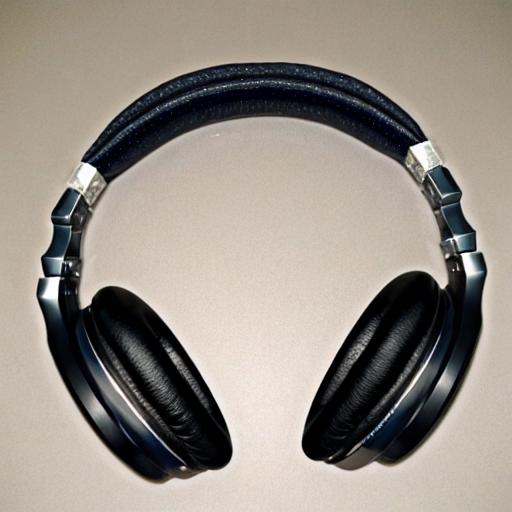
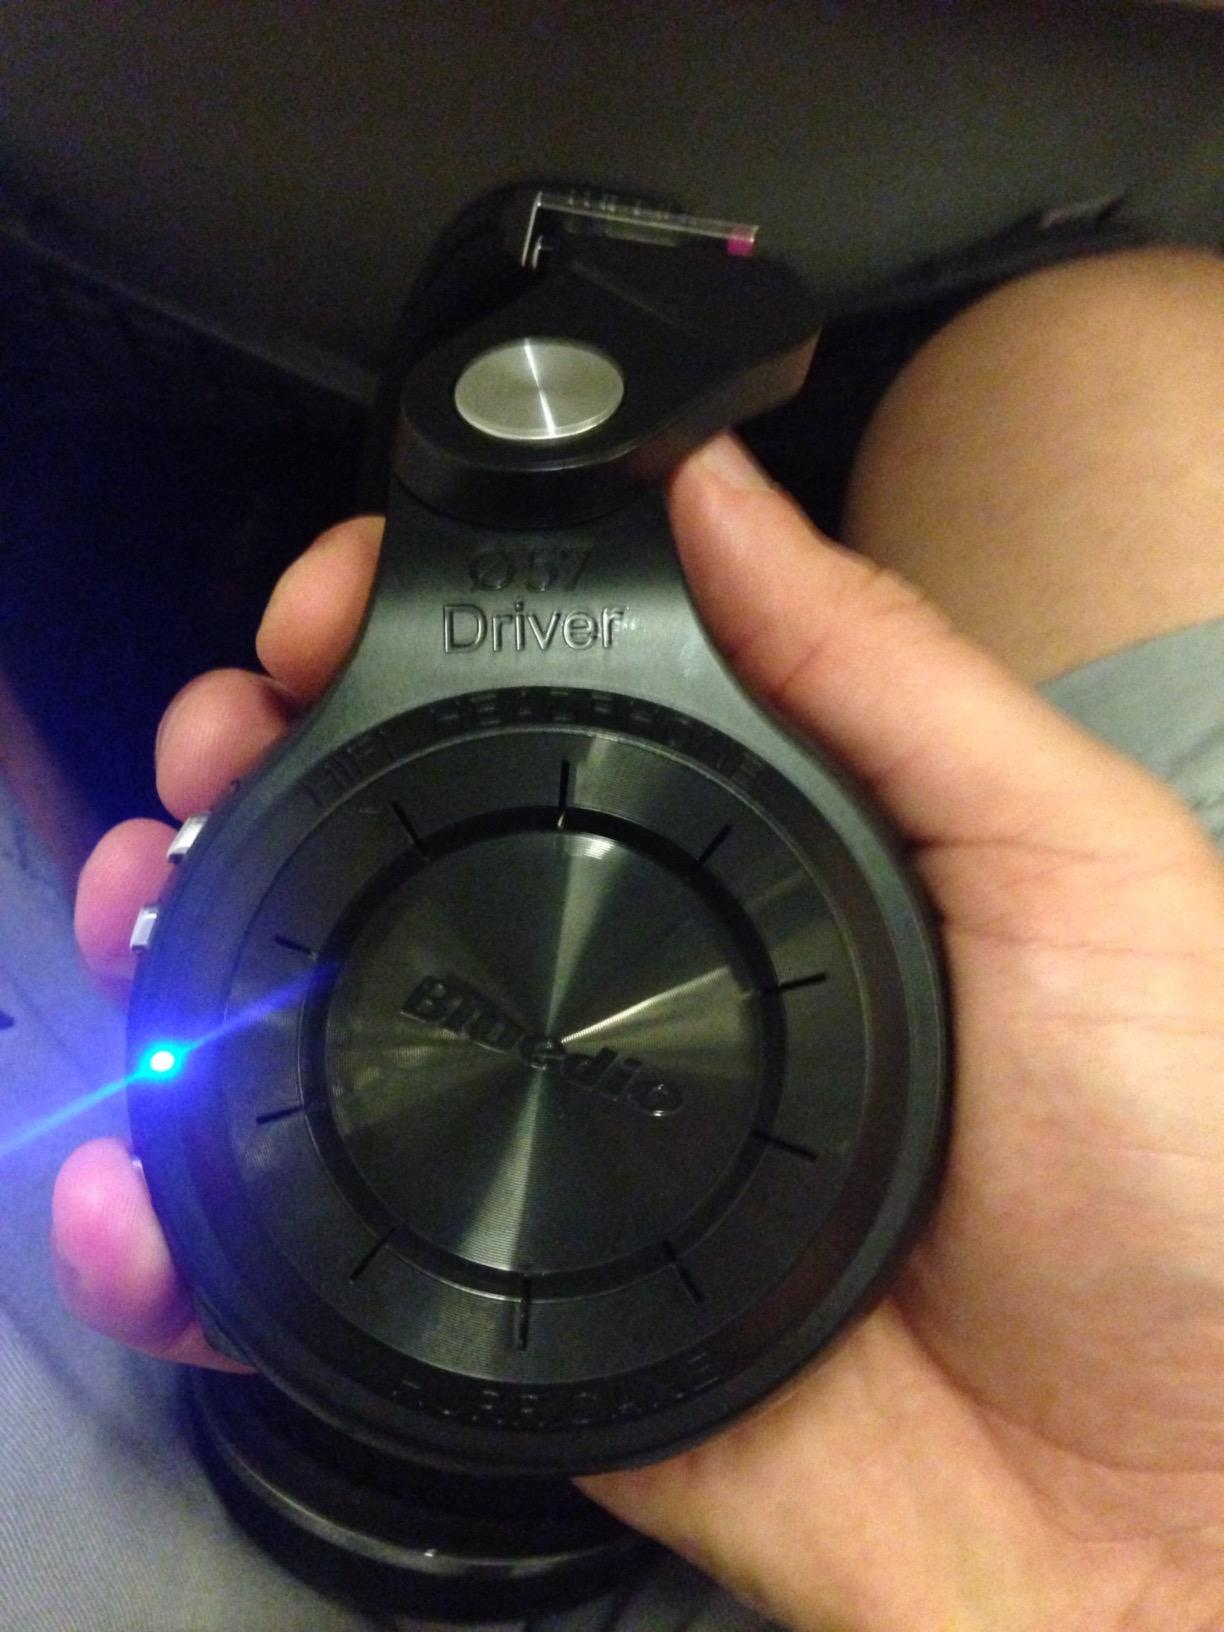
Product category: headphones
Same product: no